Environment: real
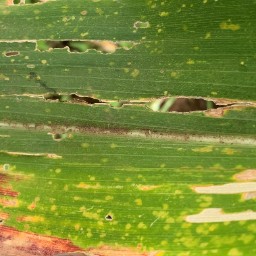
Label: lethal_necrosis